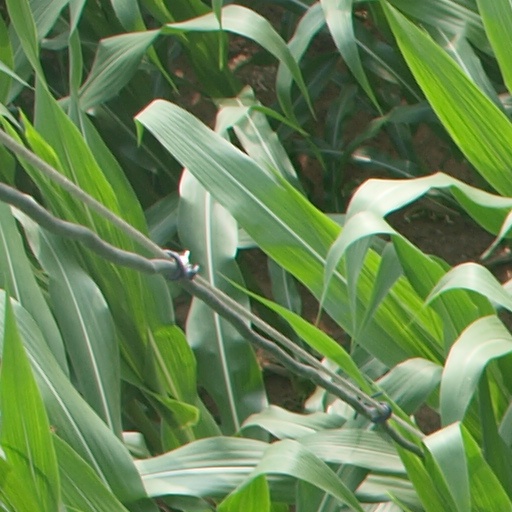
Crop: maize; corn